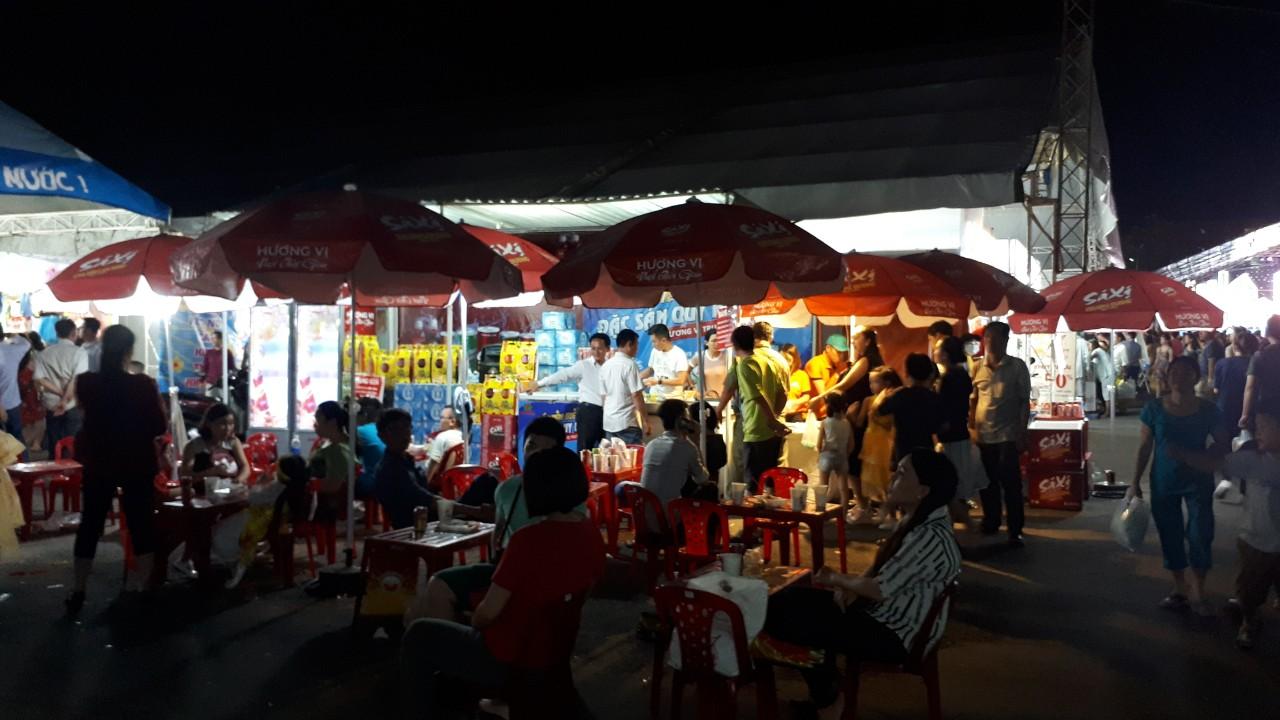
có nhiều người đang ngồi ở trên những bộ bàn ghế đặt trước cửa hàng